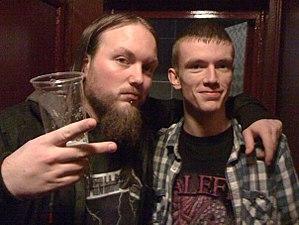
Malefice est un groupe de heavy metal britannique, originaire de Reading, Berkshire, en Angleterre.